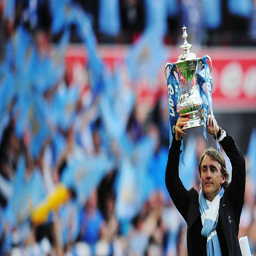
football player lifts the trophy after his team wins football league sponsored by match .